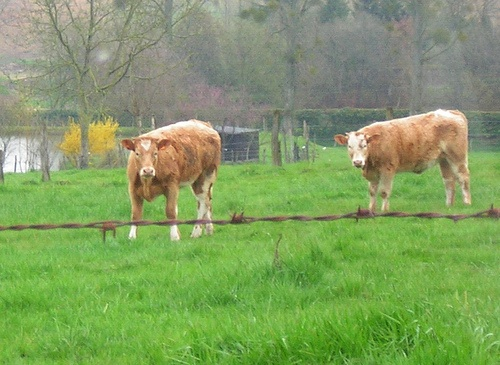
A couple of cows standing on top of a grass covered field.
Two cows are walking on a green grass field.
Two cows on the other side of a barbed fence.
A pair of cows hanging out in a lush field
Two cows grazing behind a barbed wire fence.